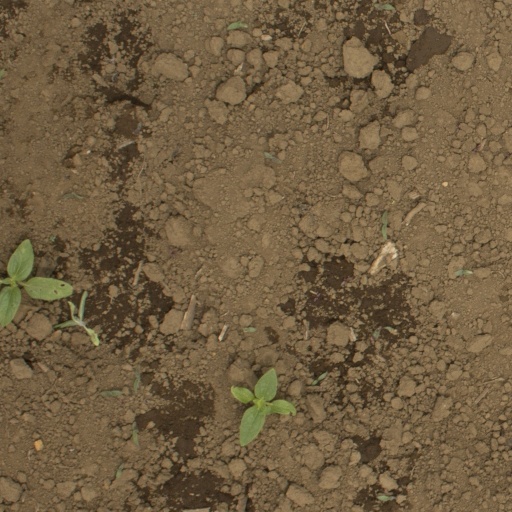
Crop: Jerusalem artichoke